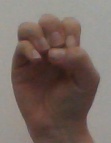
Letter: ha